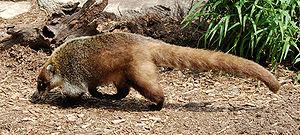
Le coati à nez blanc ou coati brun est une espèce de mammifères omnivores de la famille des Procyonidae qui fait partie de l'ordre des carnivores. On rencontre ce coati principalement en Amérique centrale.
Voici la liste des espèces de mammifères indigènes signalés au Mexique. En septembre 2014, il y a 536 espèces de mammifères ou sous-espèces répertoriées. D'après les données de l'UICN, le Mexique a des espèces de mammifères non cétacés 23 % de plus que les États-Unis et le Canada réunis dans une zone seulement 10 % aussi large, ou la densité des espèces de plus de douze fois supérieure à celle de ses voisins du nord. La biodiversité des mammifères haute du Mexique est en partie le reflet de la vaste gamme de biomes présents sur ses gammes de latitude, climatiques et d'altitude, de la forêt tropicale de plaine de désert tempéré à montane forêt de la alpage. L'augmentation générale de la biodiversité terrestre se déplaçant vers l'équateur est un autre facteur important dans la comparaison. Mexique comprend beaucoup de la Mésoamérique et bois de pins et chênes de Madrean points chauds de la biodiversité. Du point de vue biogéographique, la plupart du Mexique est lié au reste de l'Amérique du Nord dans le cadre de l'écozone néarctique. Toutefois, les plaines du Sud du Mexique sont liées avec l'Amérique centrale et l'Amérique du Sud dans le cadre de l'écozone néotropique.